Green Bay Southwest High School

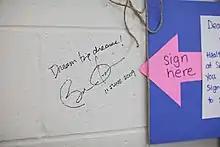
President Obama's signature in a classroom at the school

Southwest High School was the site of a visit by former U.S. president Barack Obama on June 11, 2009, who led a town hall meeting about health care reform. At the request of members of the physical education and health staff at the school, he signed a wall in a health classroom.